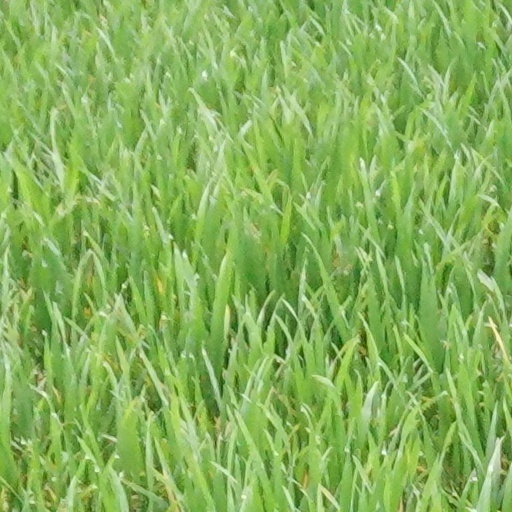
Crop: wheat